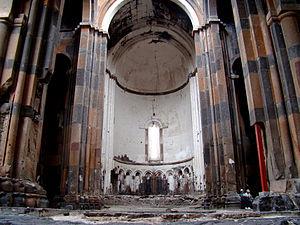
La cathédrale Sainte-Mère-de-Dieu est une cathédrale arménienne ruinée située dans les ruines de l'ancienne capitale arménienne d'Ani, en Turquie, à 500 m environ de la frontière avec l'Arménie. La Turquie, pour des raisons politiques, laisse ce bâtiment se dégrader lentement sans le restaurer.